2010–11 Oklahoma City Thunder season

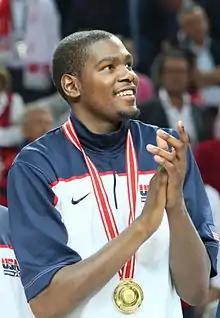
Durant after receiving the gold medal at the 2010 FIBA World Championship

In February 2010, the USA National Basketball Team named Thunder players Kevin Durant and Russell Westbrook to the 27-man national team roster for 2010–12. From July 19–24, 2010, Durant, Westbrook and Jeff Green each attended tryout camp in Las Vegas for inclusion on the 12-man USA National Team roster at the 2010 FIBA World Championship, to take place from August 28 to September 12, 2010, in Turkey. In late July, Durant, Westbrook and Green were each named to the narrowed 15-man USA Team roster, which participated in additional workouts August 9–16 in New York City. On August 15, 2010, Westbrook and Durant were named to the narrowed 13-man roster, which competed from August 17–20 in Madrid, Spain. On August 24, 2010, the final 12-man roster was effectively determined when USA Basketball member Rajon Rondo withdrew from Team USA. This made Durant and Westbrook the only members of Team USA from the same NBA squad. In addition, Thunder athletic trainer Joe Sharpe also traveled as a team assistant. Thunder players participating on other FIBA teams included Nenad Krstić (who was suspended for Serbia's first three games following a chair-throwing incident in a tune-up match against Greece at the Acropolis Tournament on August 19), and Tibor Pleiß for Germany.